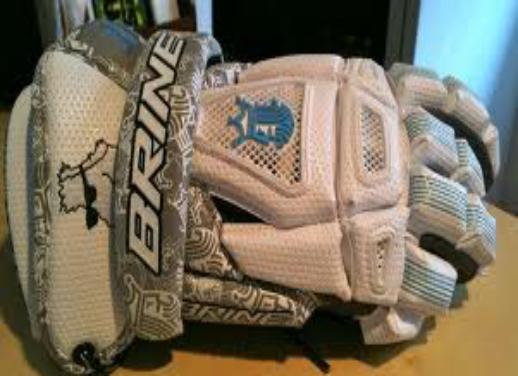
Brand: brine
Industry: Clothes